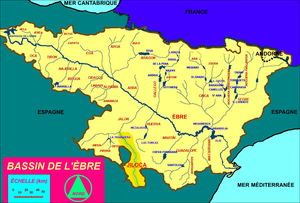
La rivière Jiloca coule en Aragon en Espagne. Elle a donné son nom à la comarque de Jiloca. C'est un affluent du Jalón, donc un sous-affluent de l'Èbre